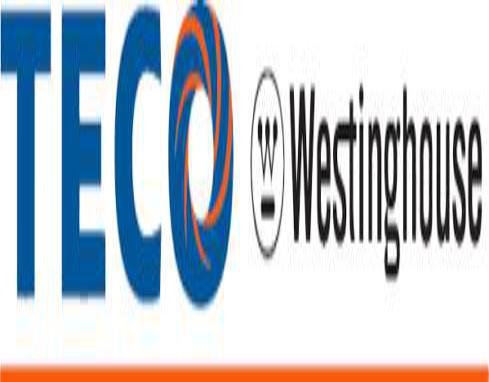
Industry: Electronic